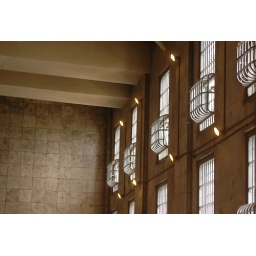
windows in the library at Alcatraz